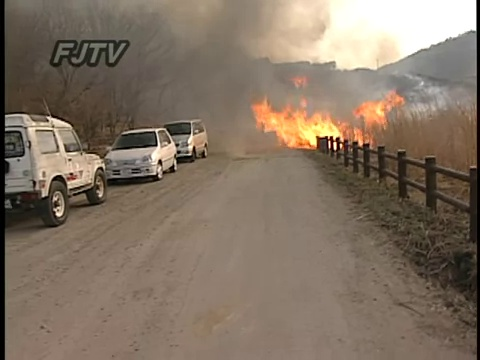
Fire: yes
Smoke: yes